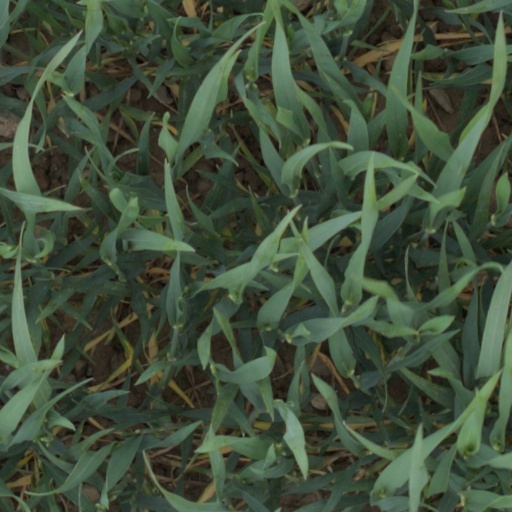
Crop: wheat